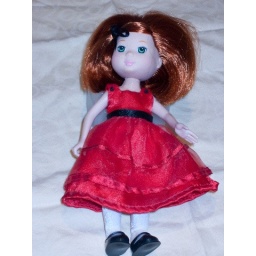
The new Madeline in her red party dress